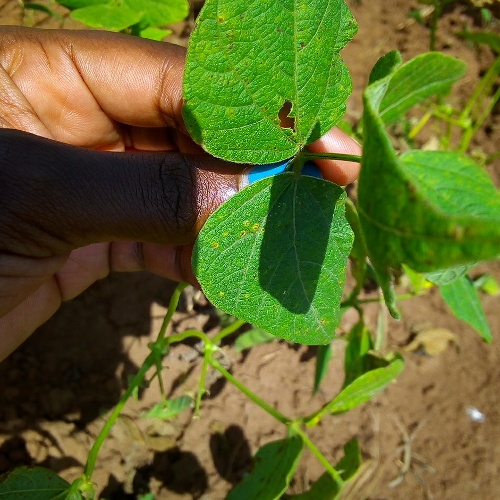
Leaf condition: bean_rust